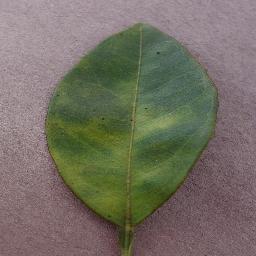
Label: Orange___Haunglongbing_(Citrus_greening)